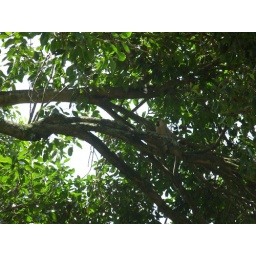
monkey in a tree